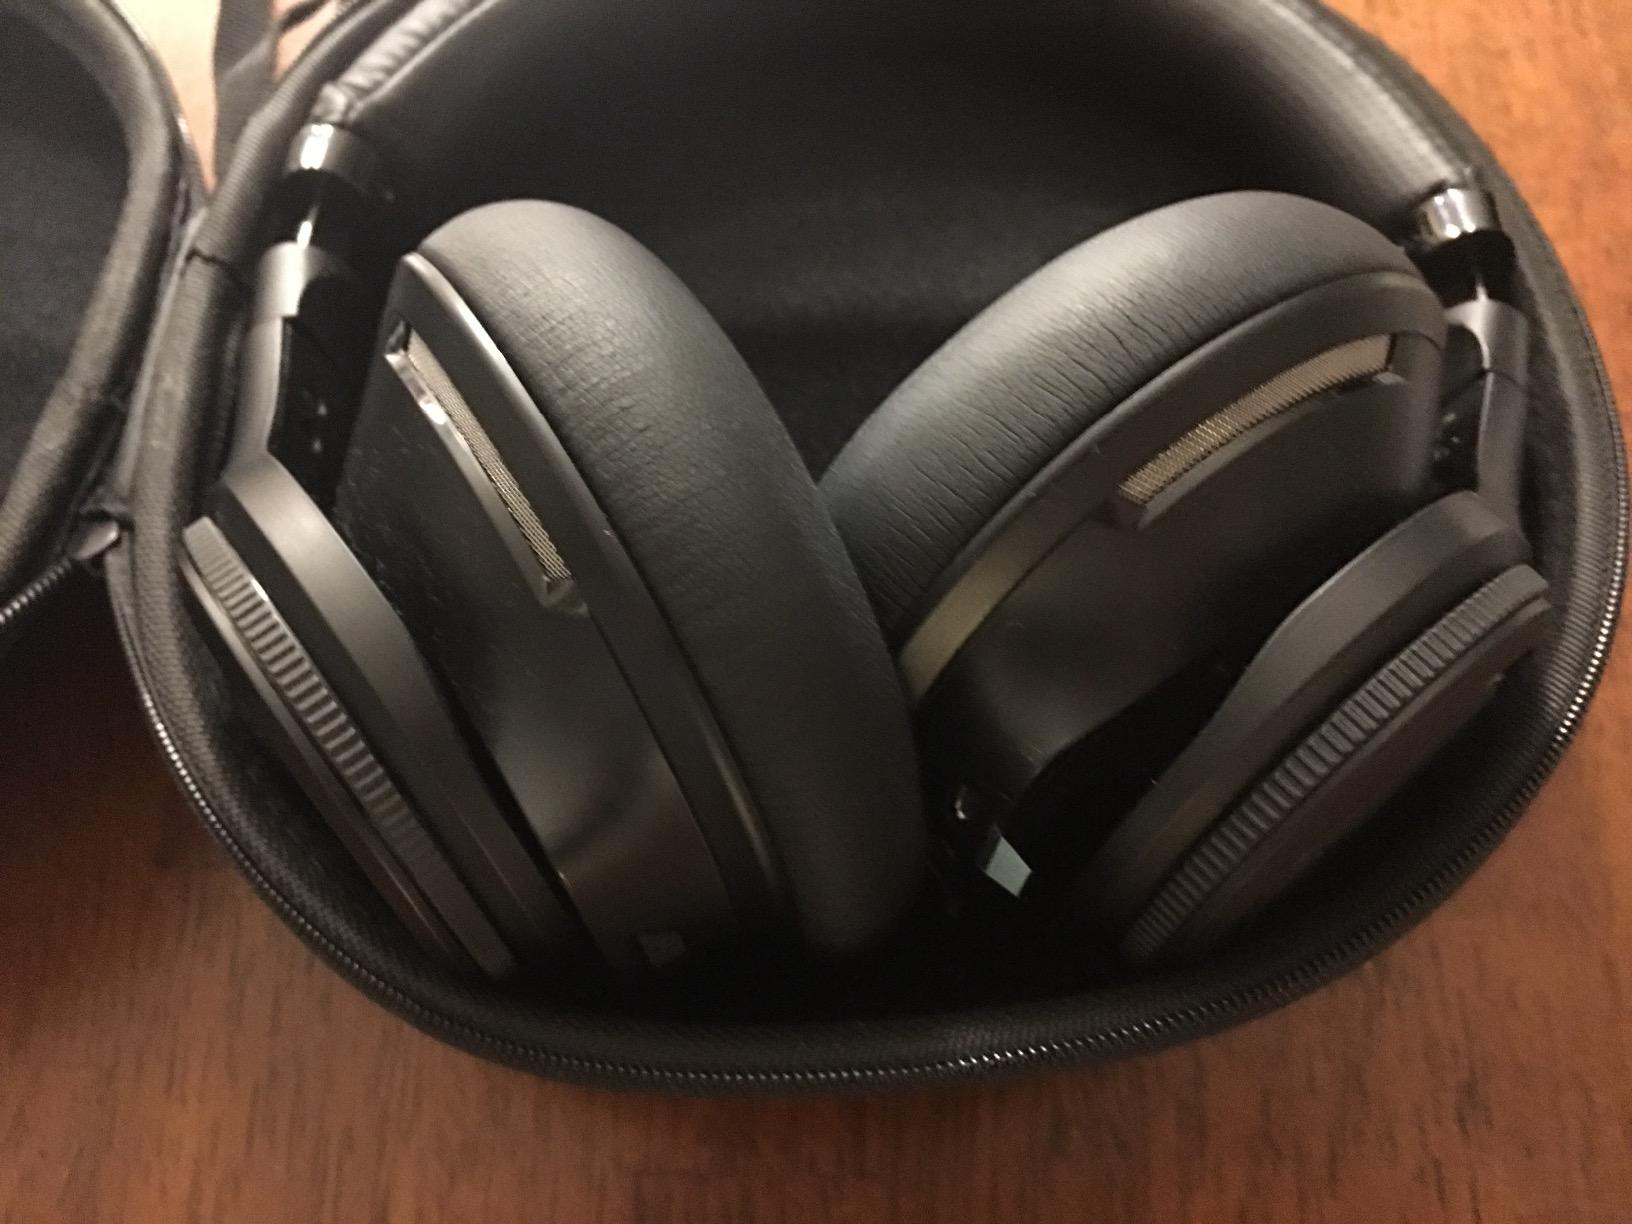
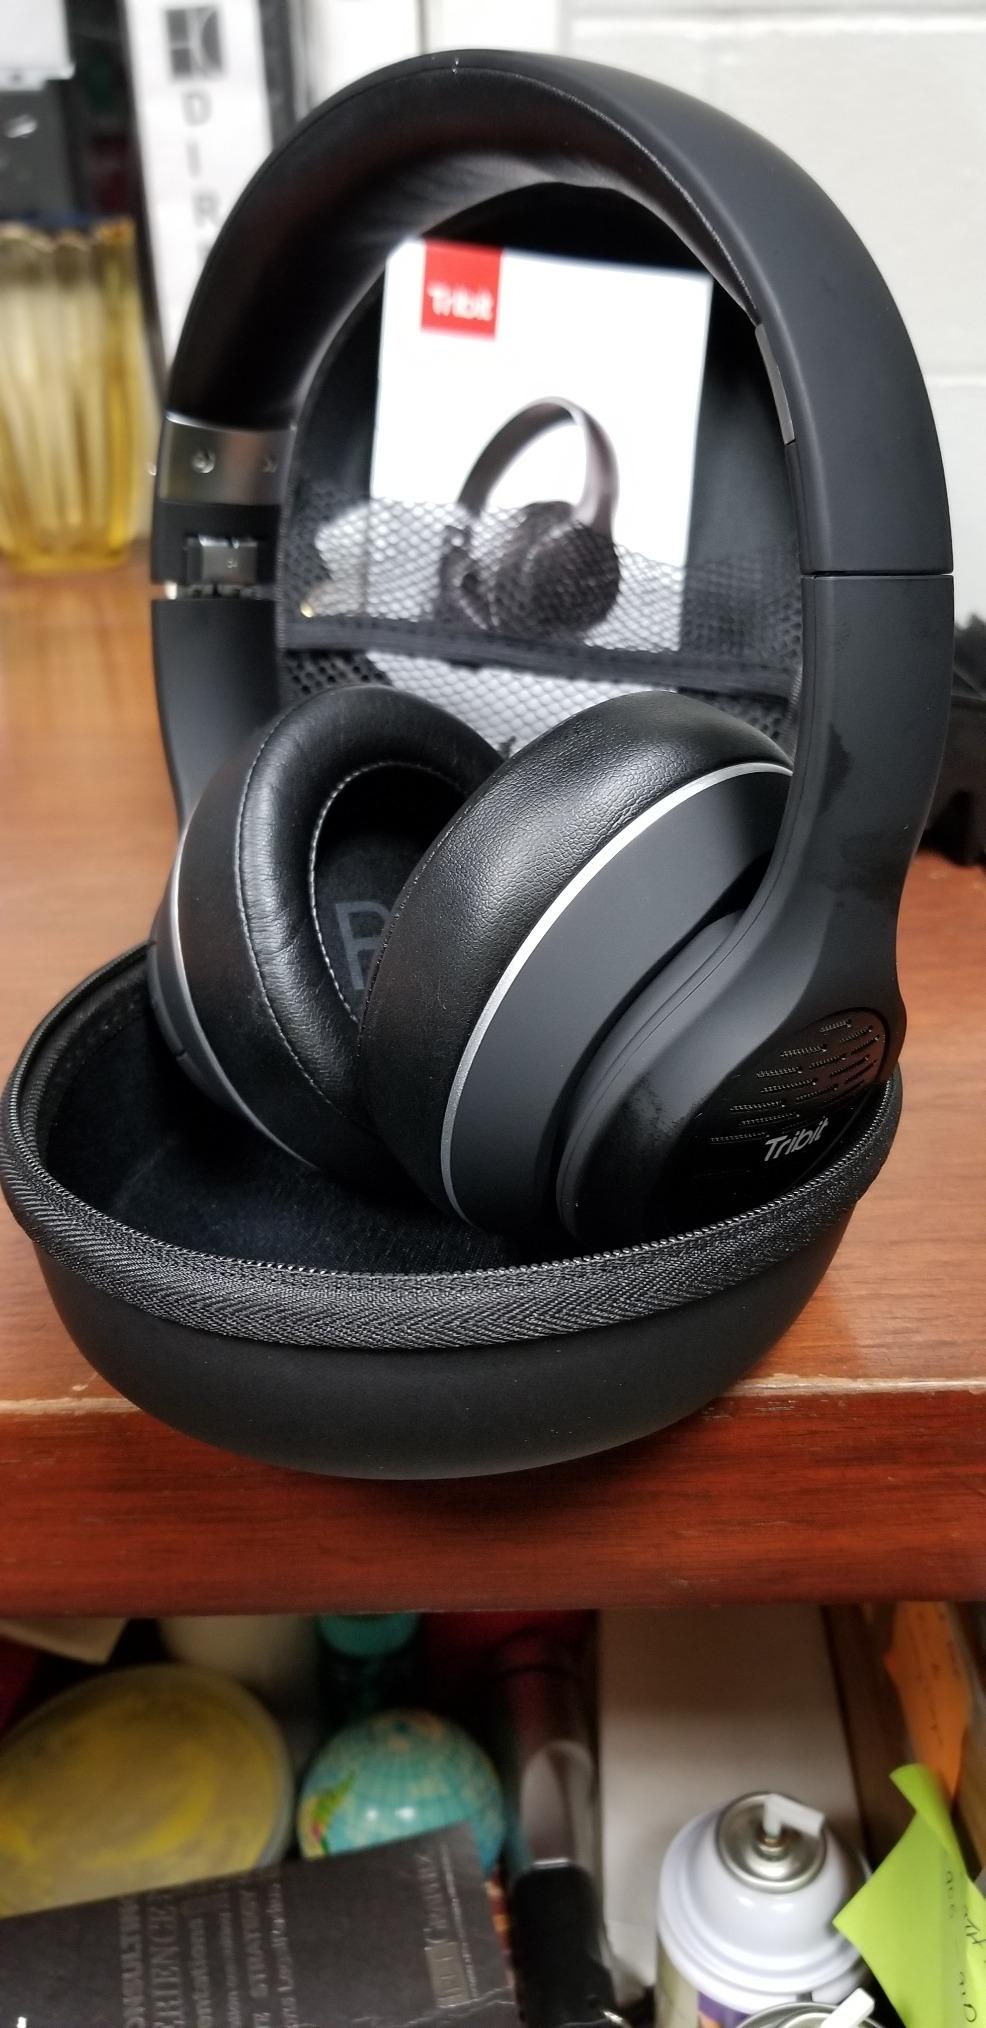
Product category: headphones
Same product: no